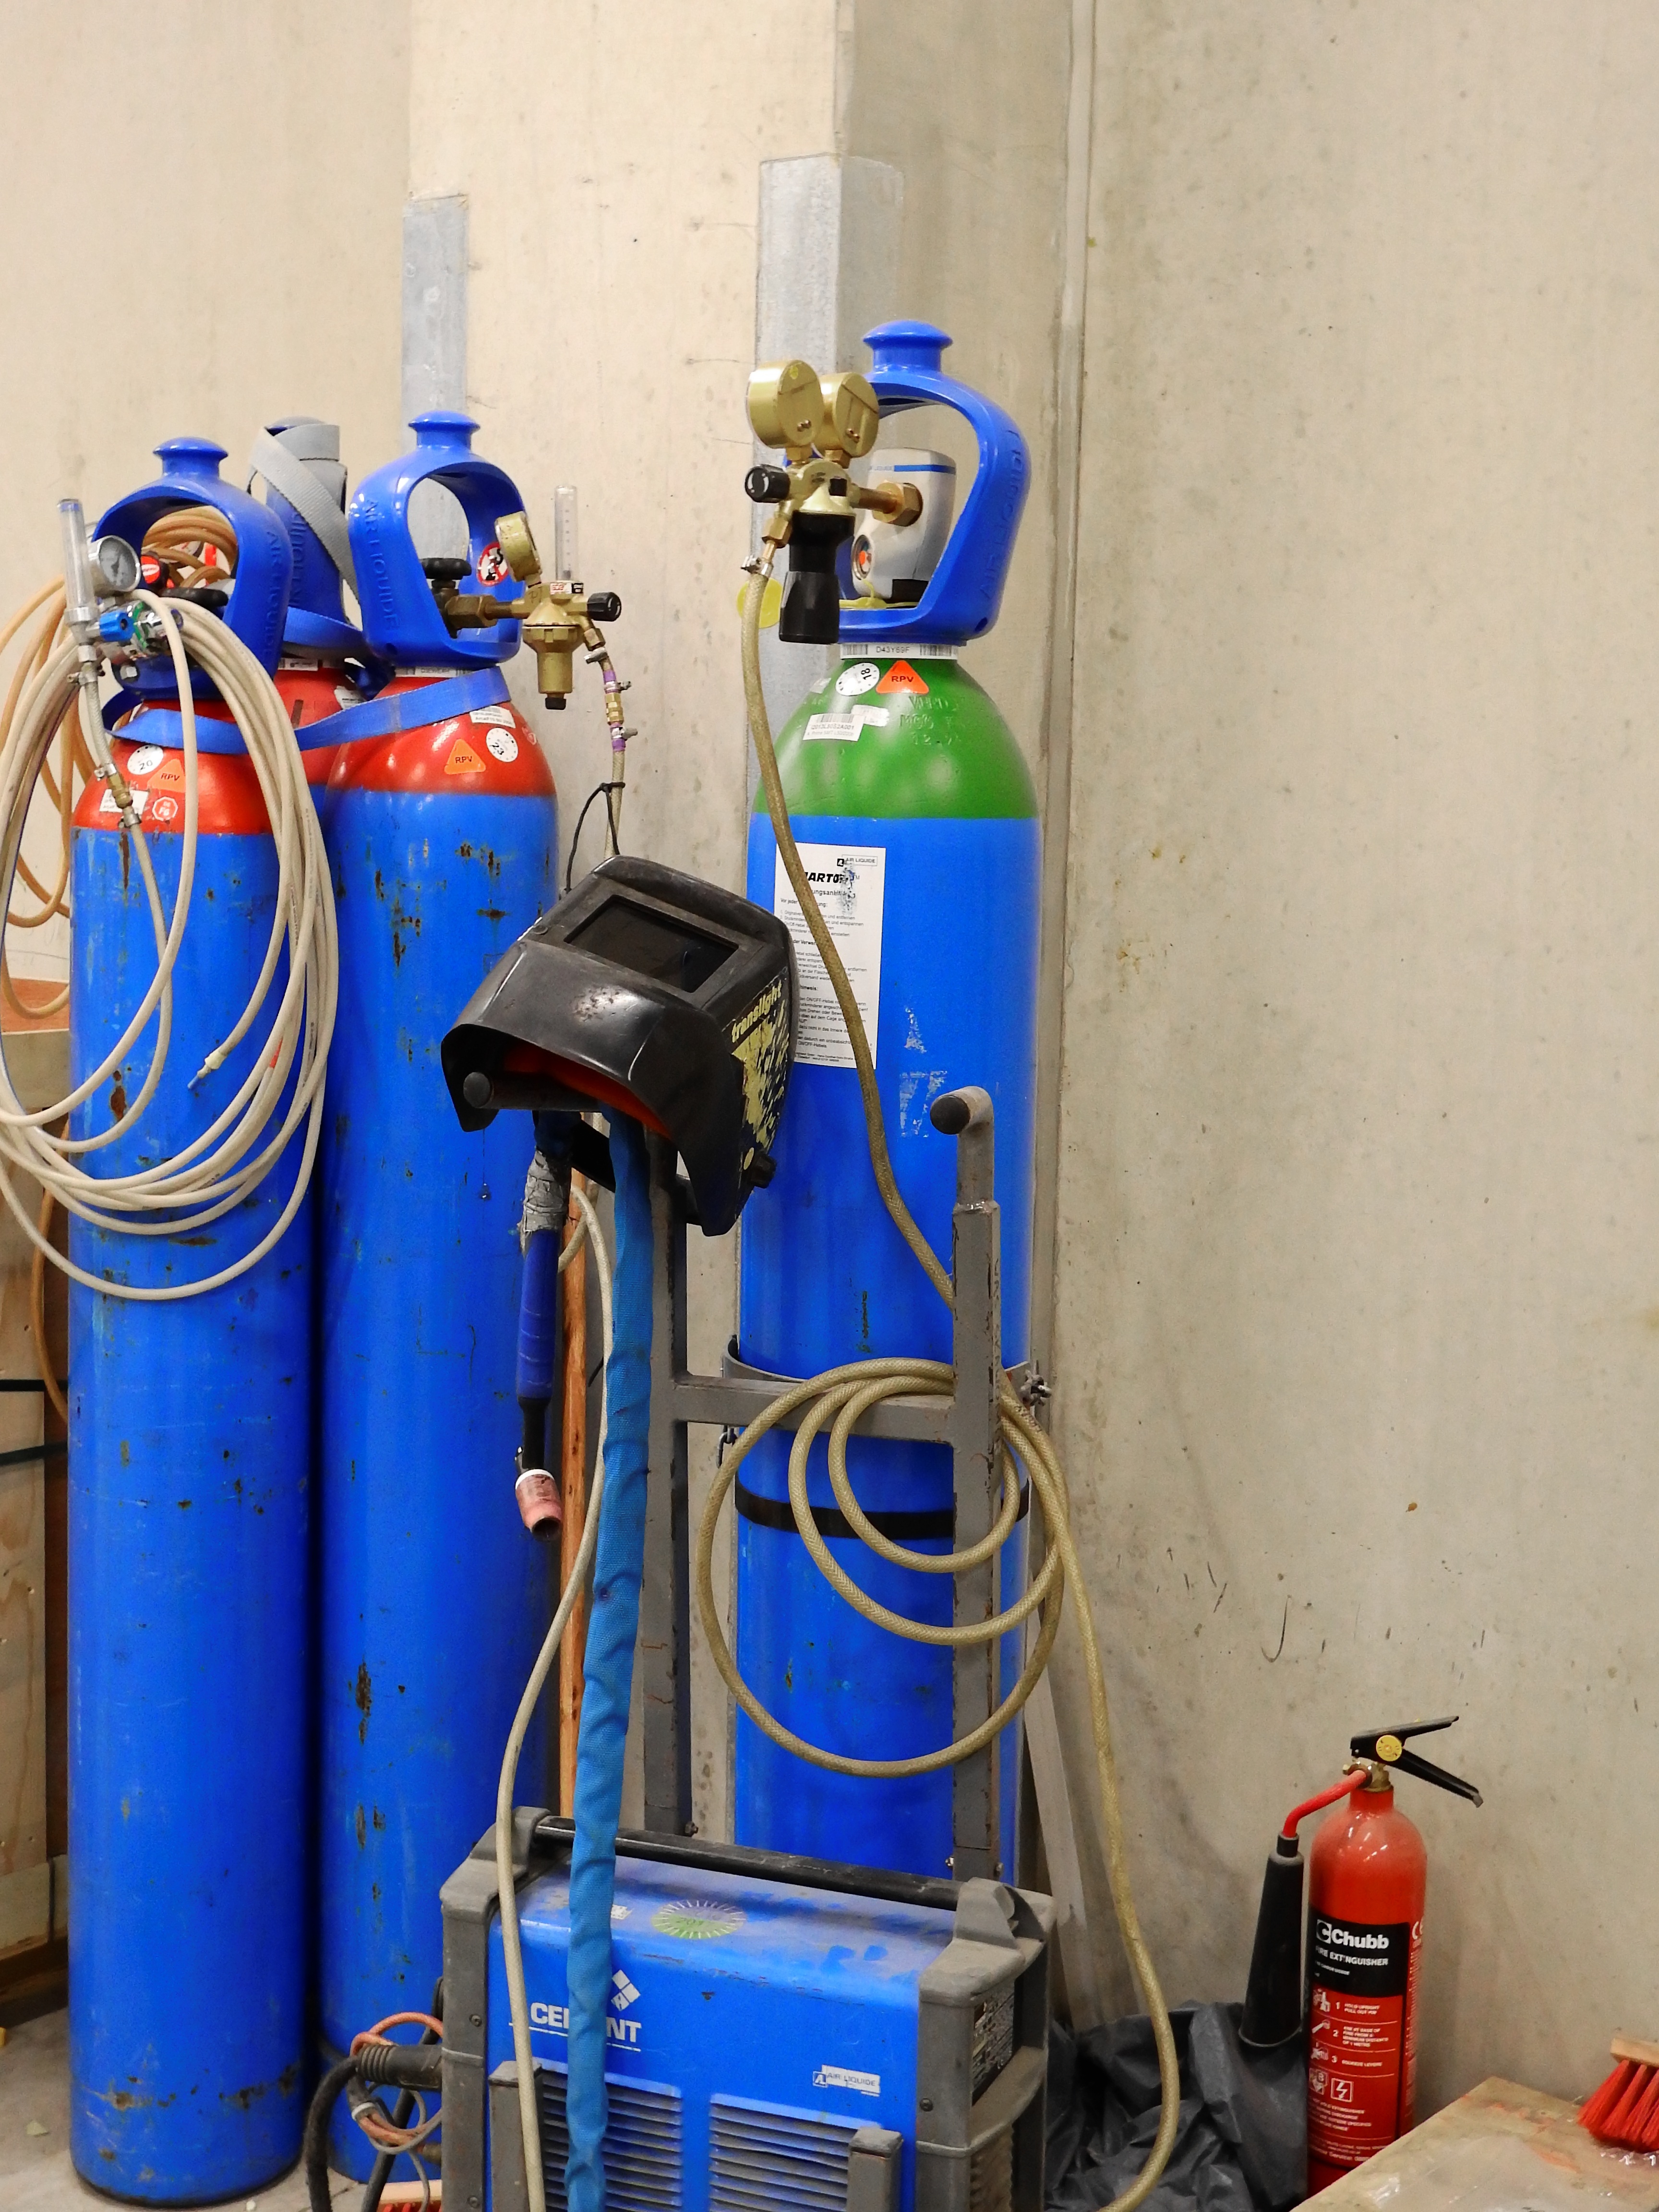
construction, machine, bottle, blue, industry, craft, mask, welder, gas, protection, mig, risk, dangerous, pressure, weld, craftsmen, gas bottle, electrical wiring, welding machine, pressure regulator, protective gas, autogen, inert gas welding, welding shield, protective mask